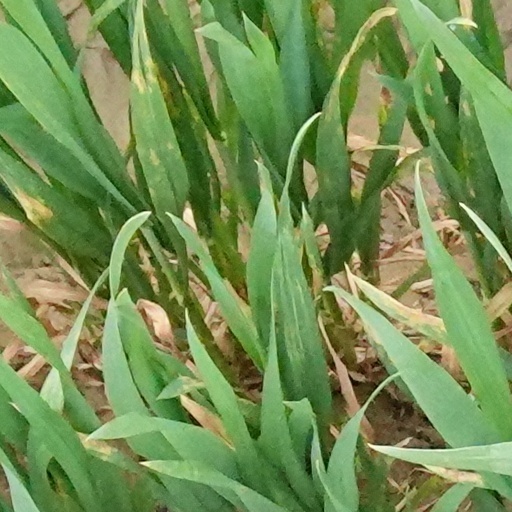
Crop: wheat